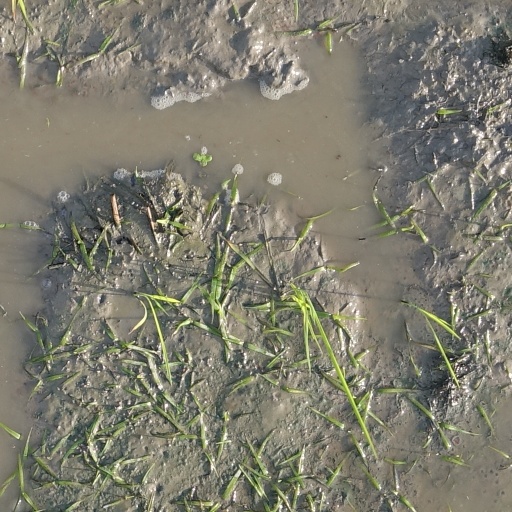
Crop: rice